Insel Air

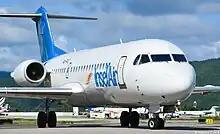
Insel Air Fokker 70 taxiing for departure from Sint Maarten

The airline announced that the following destination to be re-introduced would be the Paramaribo flight, which was one of the airlines' most popular flight after its Aruba, Bonaire and Sint Maarten flight, and would commence in November 2017, after final negotiations have been made to resolve certain things in Surinam and the route was operated by the MD-83. In January 2018 it was decided to end the MD-80 operations as it became financially too much for the airline. This meant that the sole aircraft type Insel Air uses is the Fokker 50.